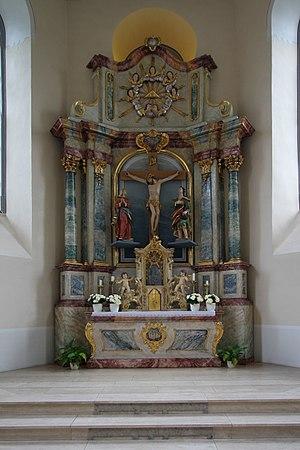
Église St. Bartholomäus à Zeiskam, décoration d'intérieurs.